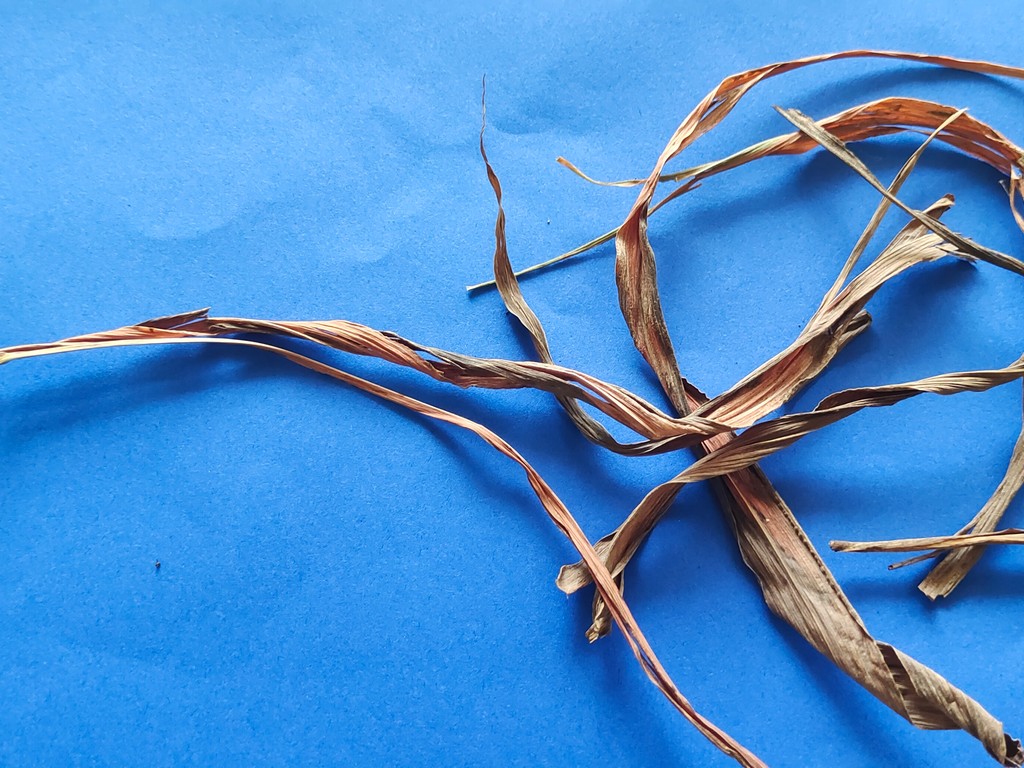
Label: Dried